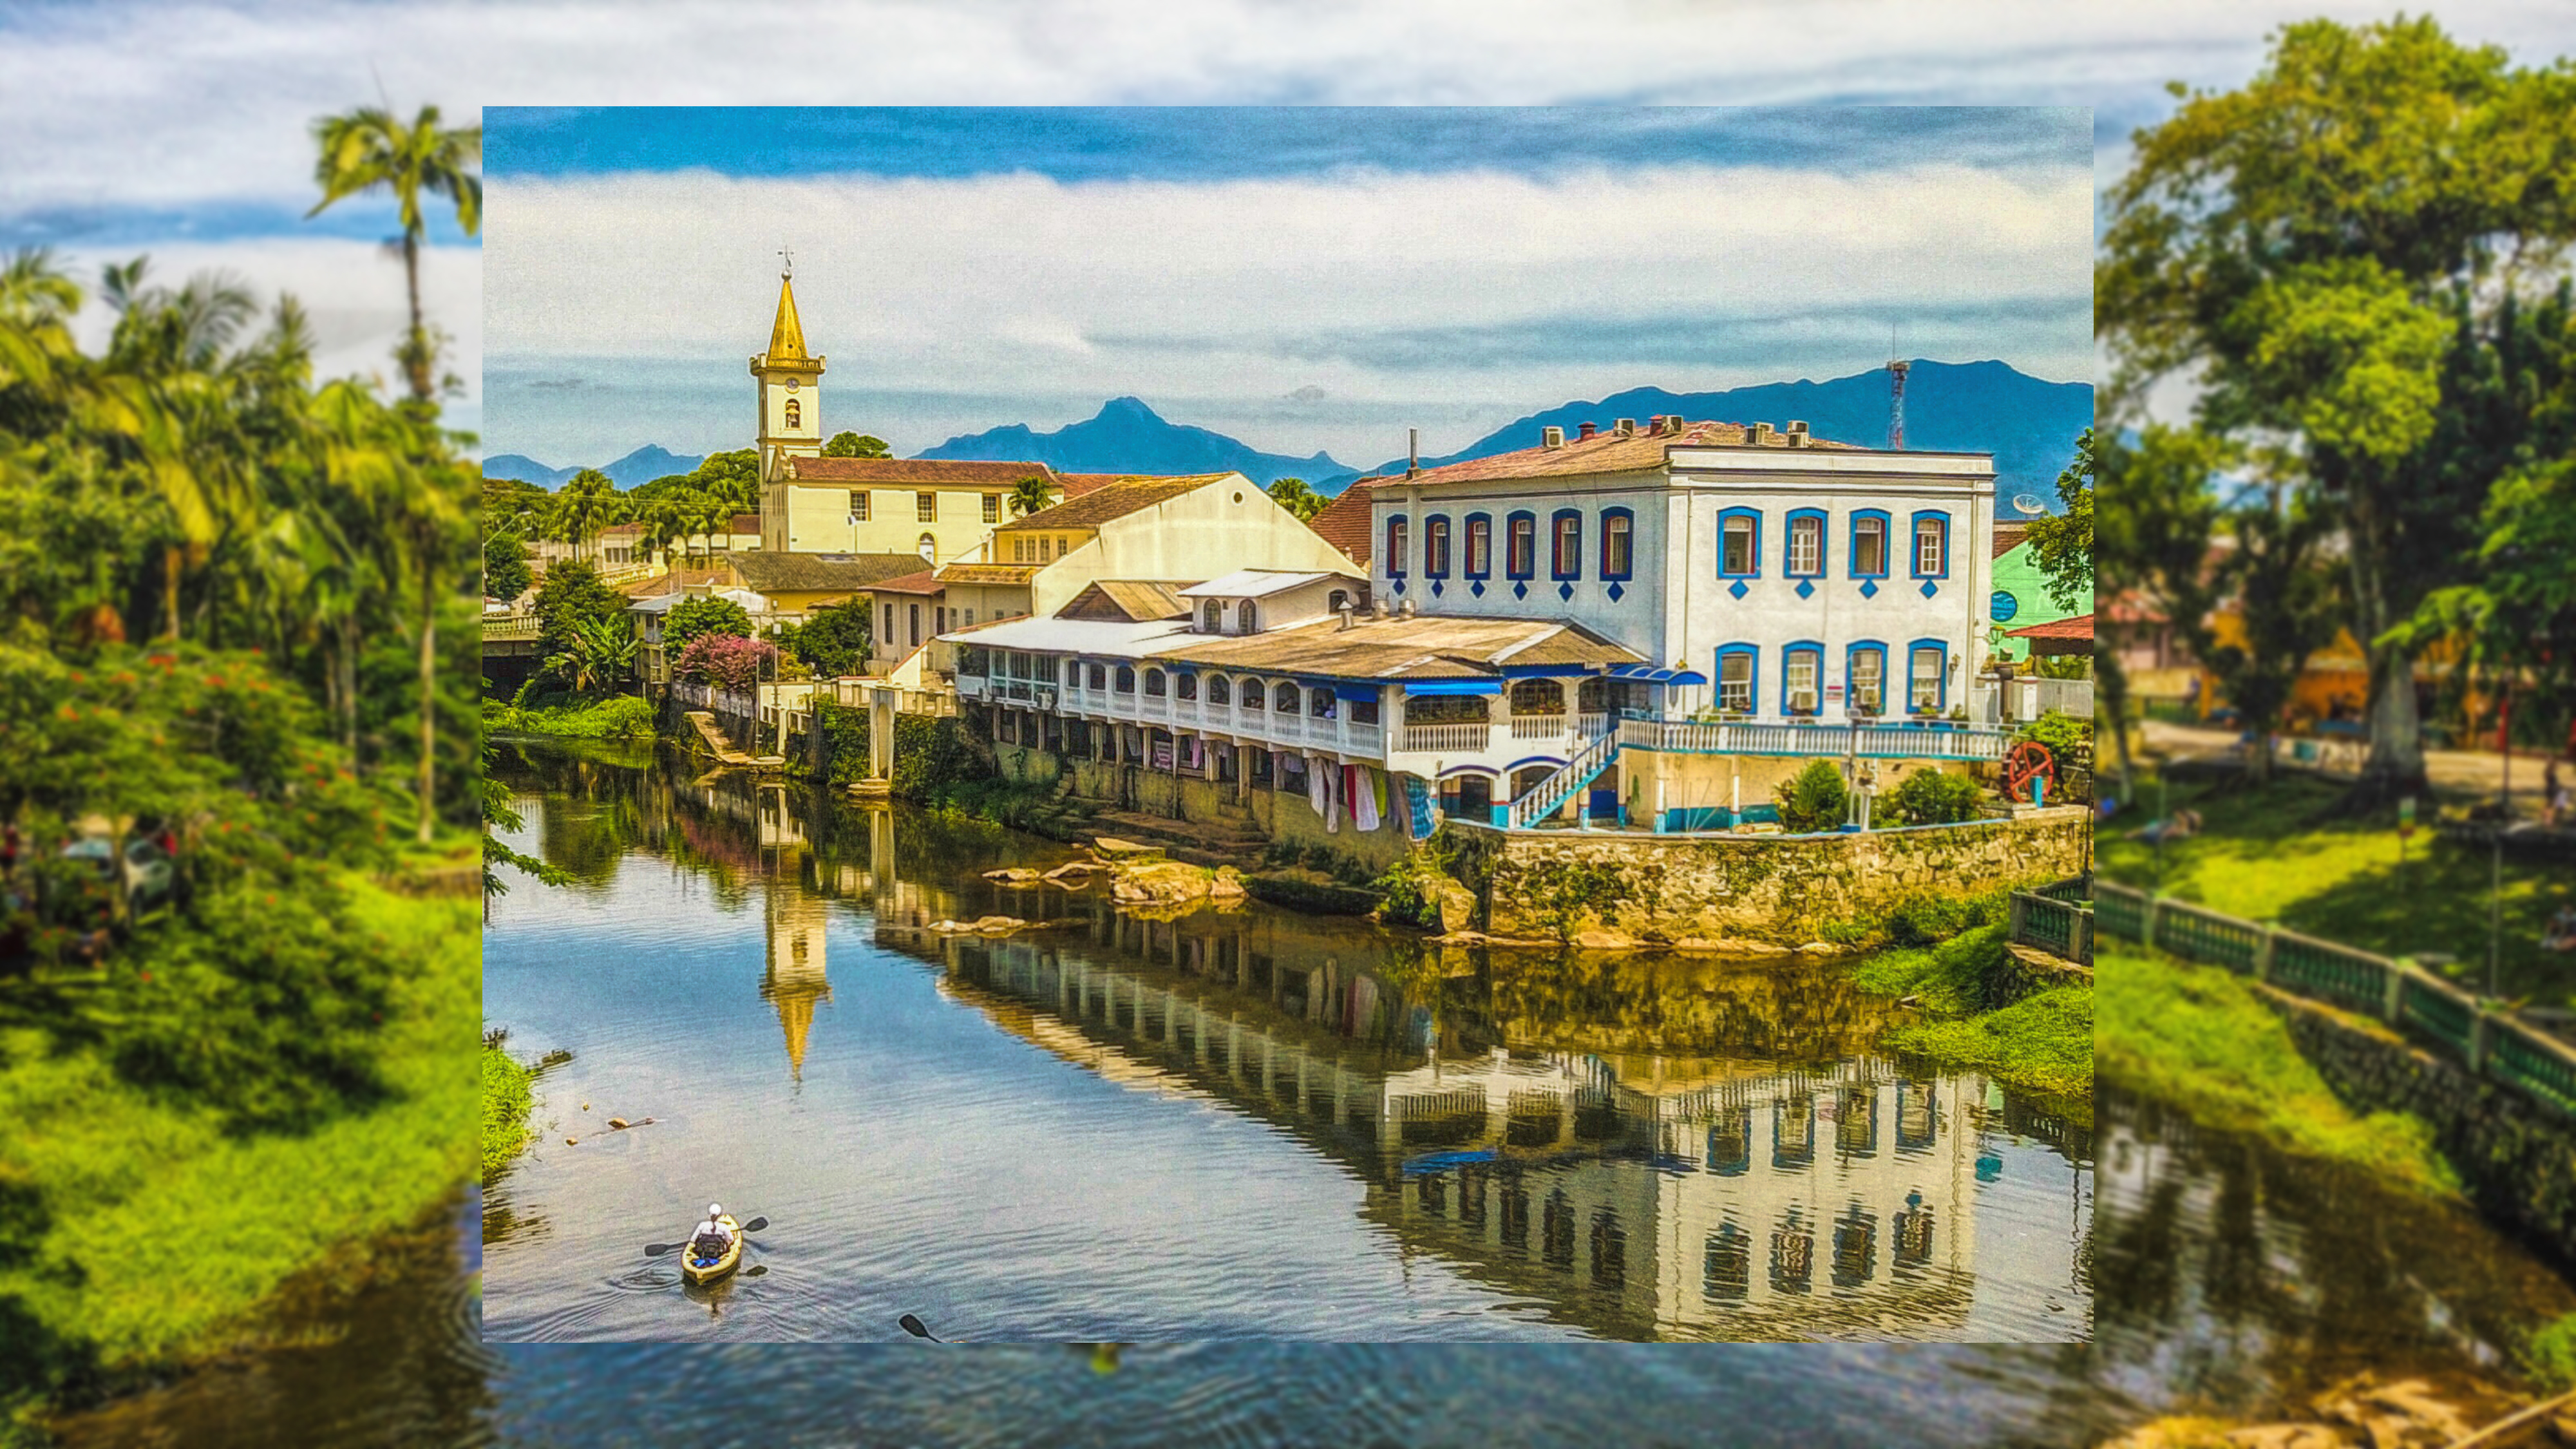
landscape, trees, nature, water, river, town, reflection, waterway, painting, architecture, sky, building, house, city, tree, bank, home, watercourse, tourism, watercolor paint, estate, tourist attraction, art, lake, palace, history, canal, village